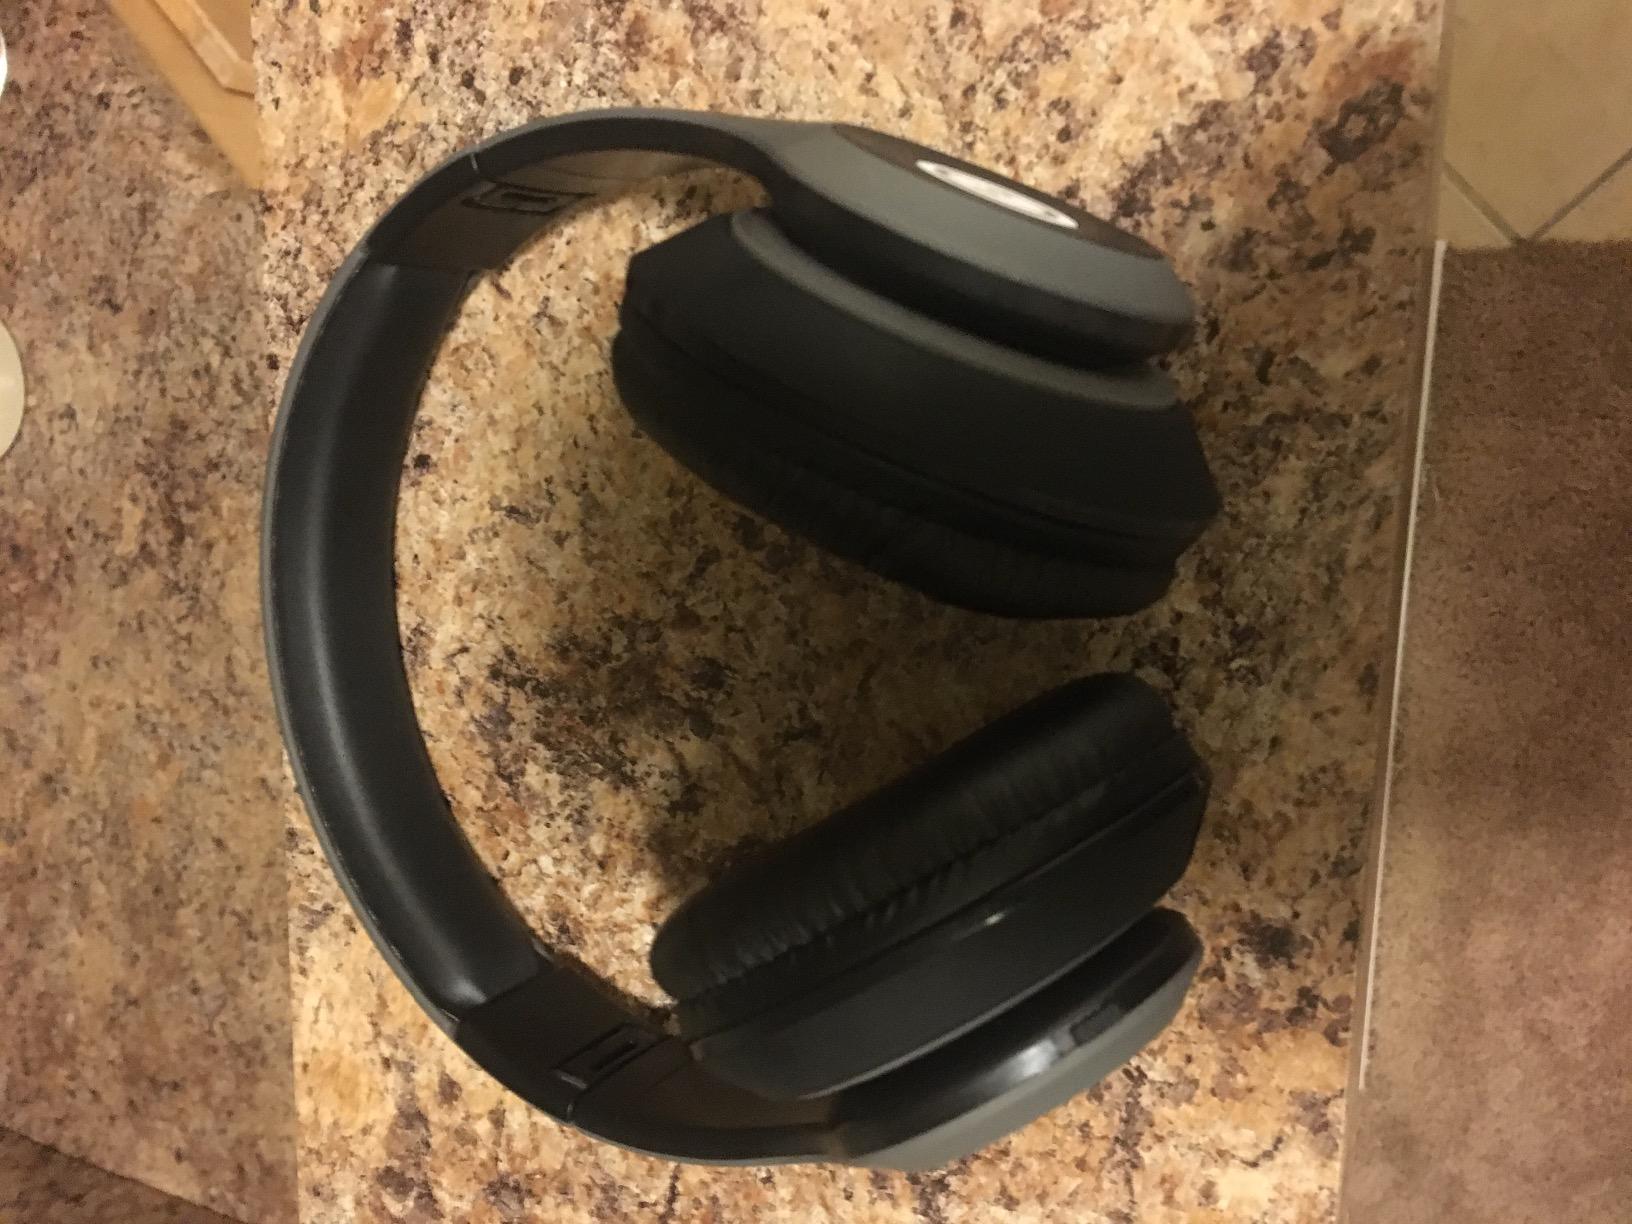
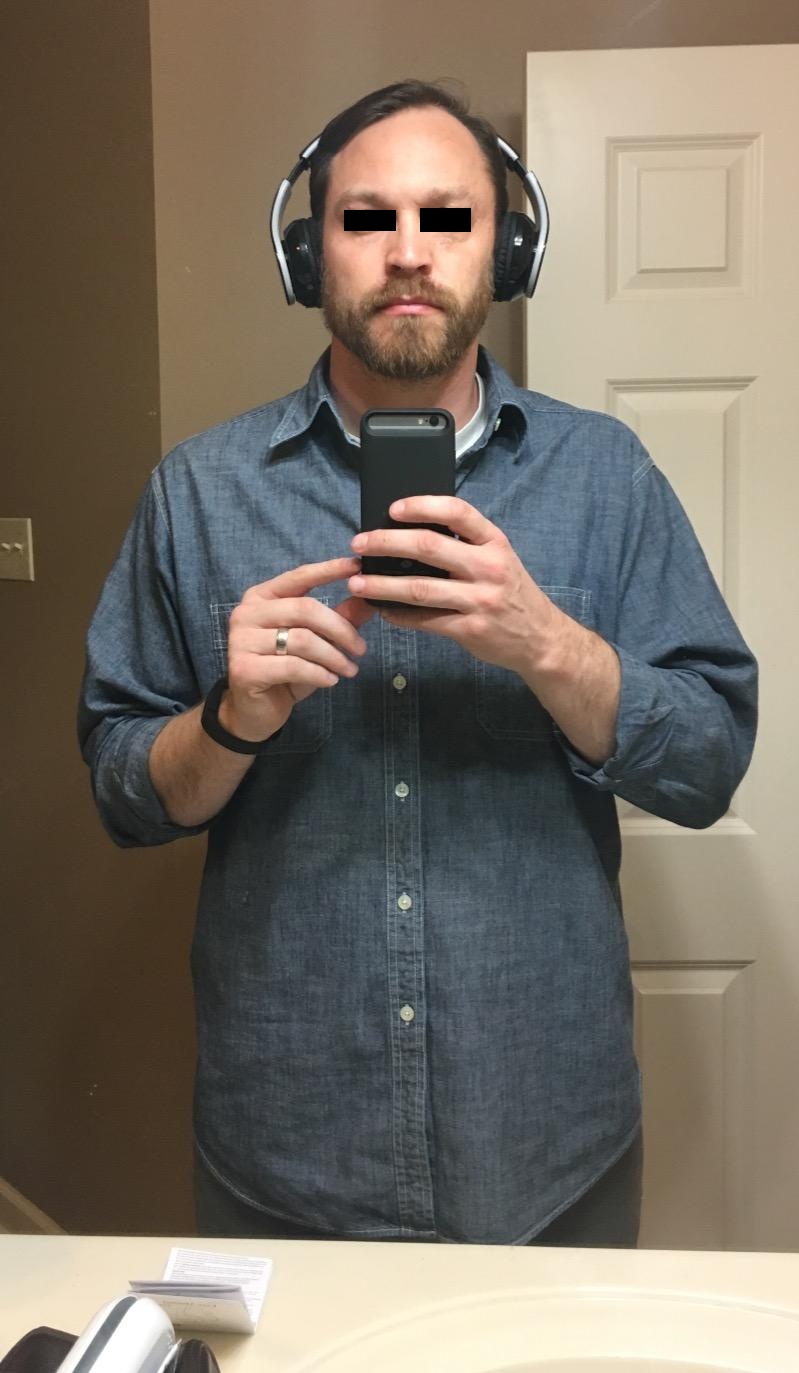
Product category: headphones
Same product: no